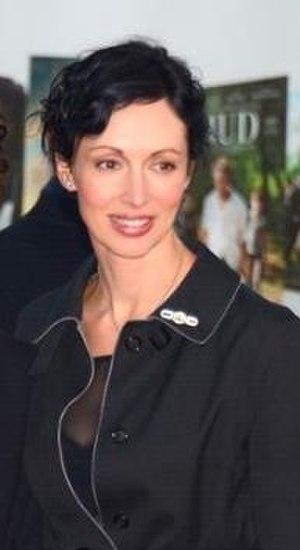
Géraldine Maillet au festival de Deauville
Touche pas à mon poste ! est une émission de télévision française diffusée en direct sur C8, créée et animée par Cyril Hanouna, produite par H2O Productions. C'est un talk-show consacré à l'actualité de la télévision et des médias où débattent des chroniqueurs et des invités, auquel s'ajoutent des séquences de divertissement.